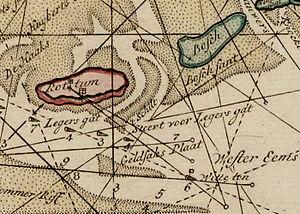
Cette liste des îles englouties recense, classifie et illustre les îles connues, nommées et notoires qui ont par la suite disparu de la carte.
Bosch est une ancienne île de la Frise occidentale dans la mer des Wadden, située au large de l'actuelle Groningue aux Pays-Bas, entre les îles de Schiermonnikoog et de Rottumeroog.